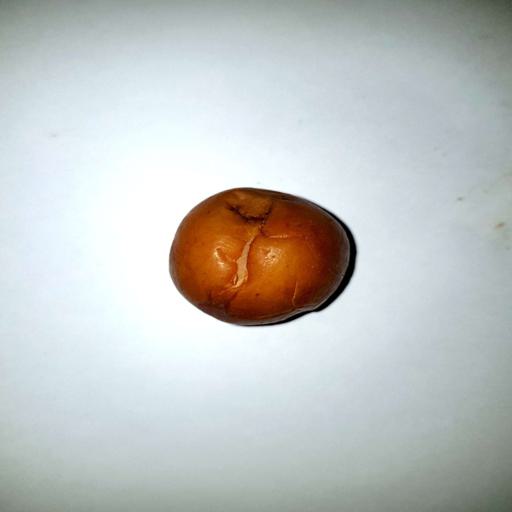
Label: bruised